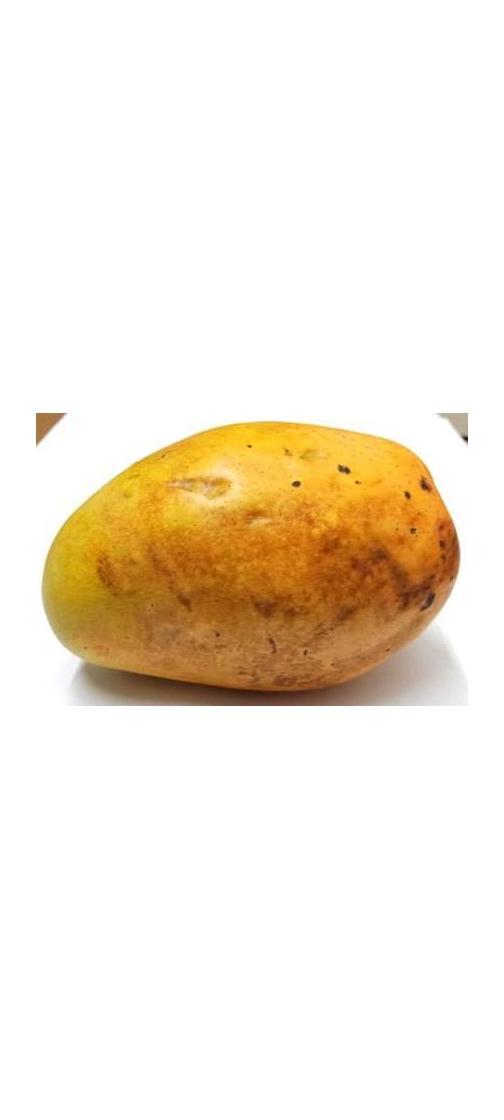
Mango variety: Bari-11